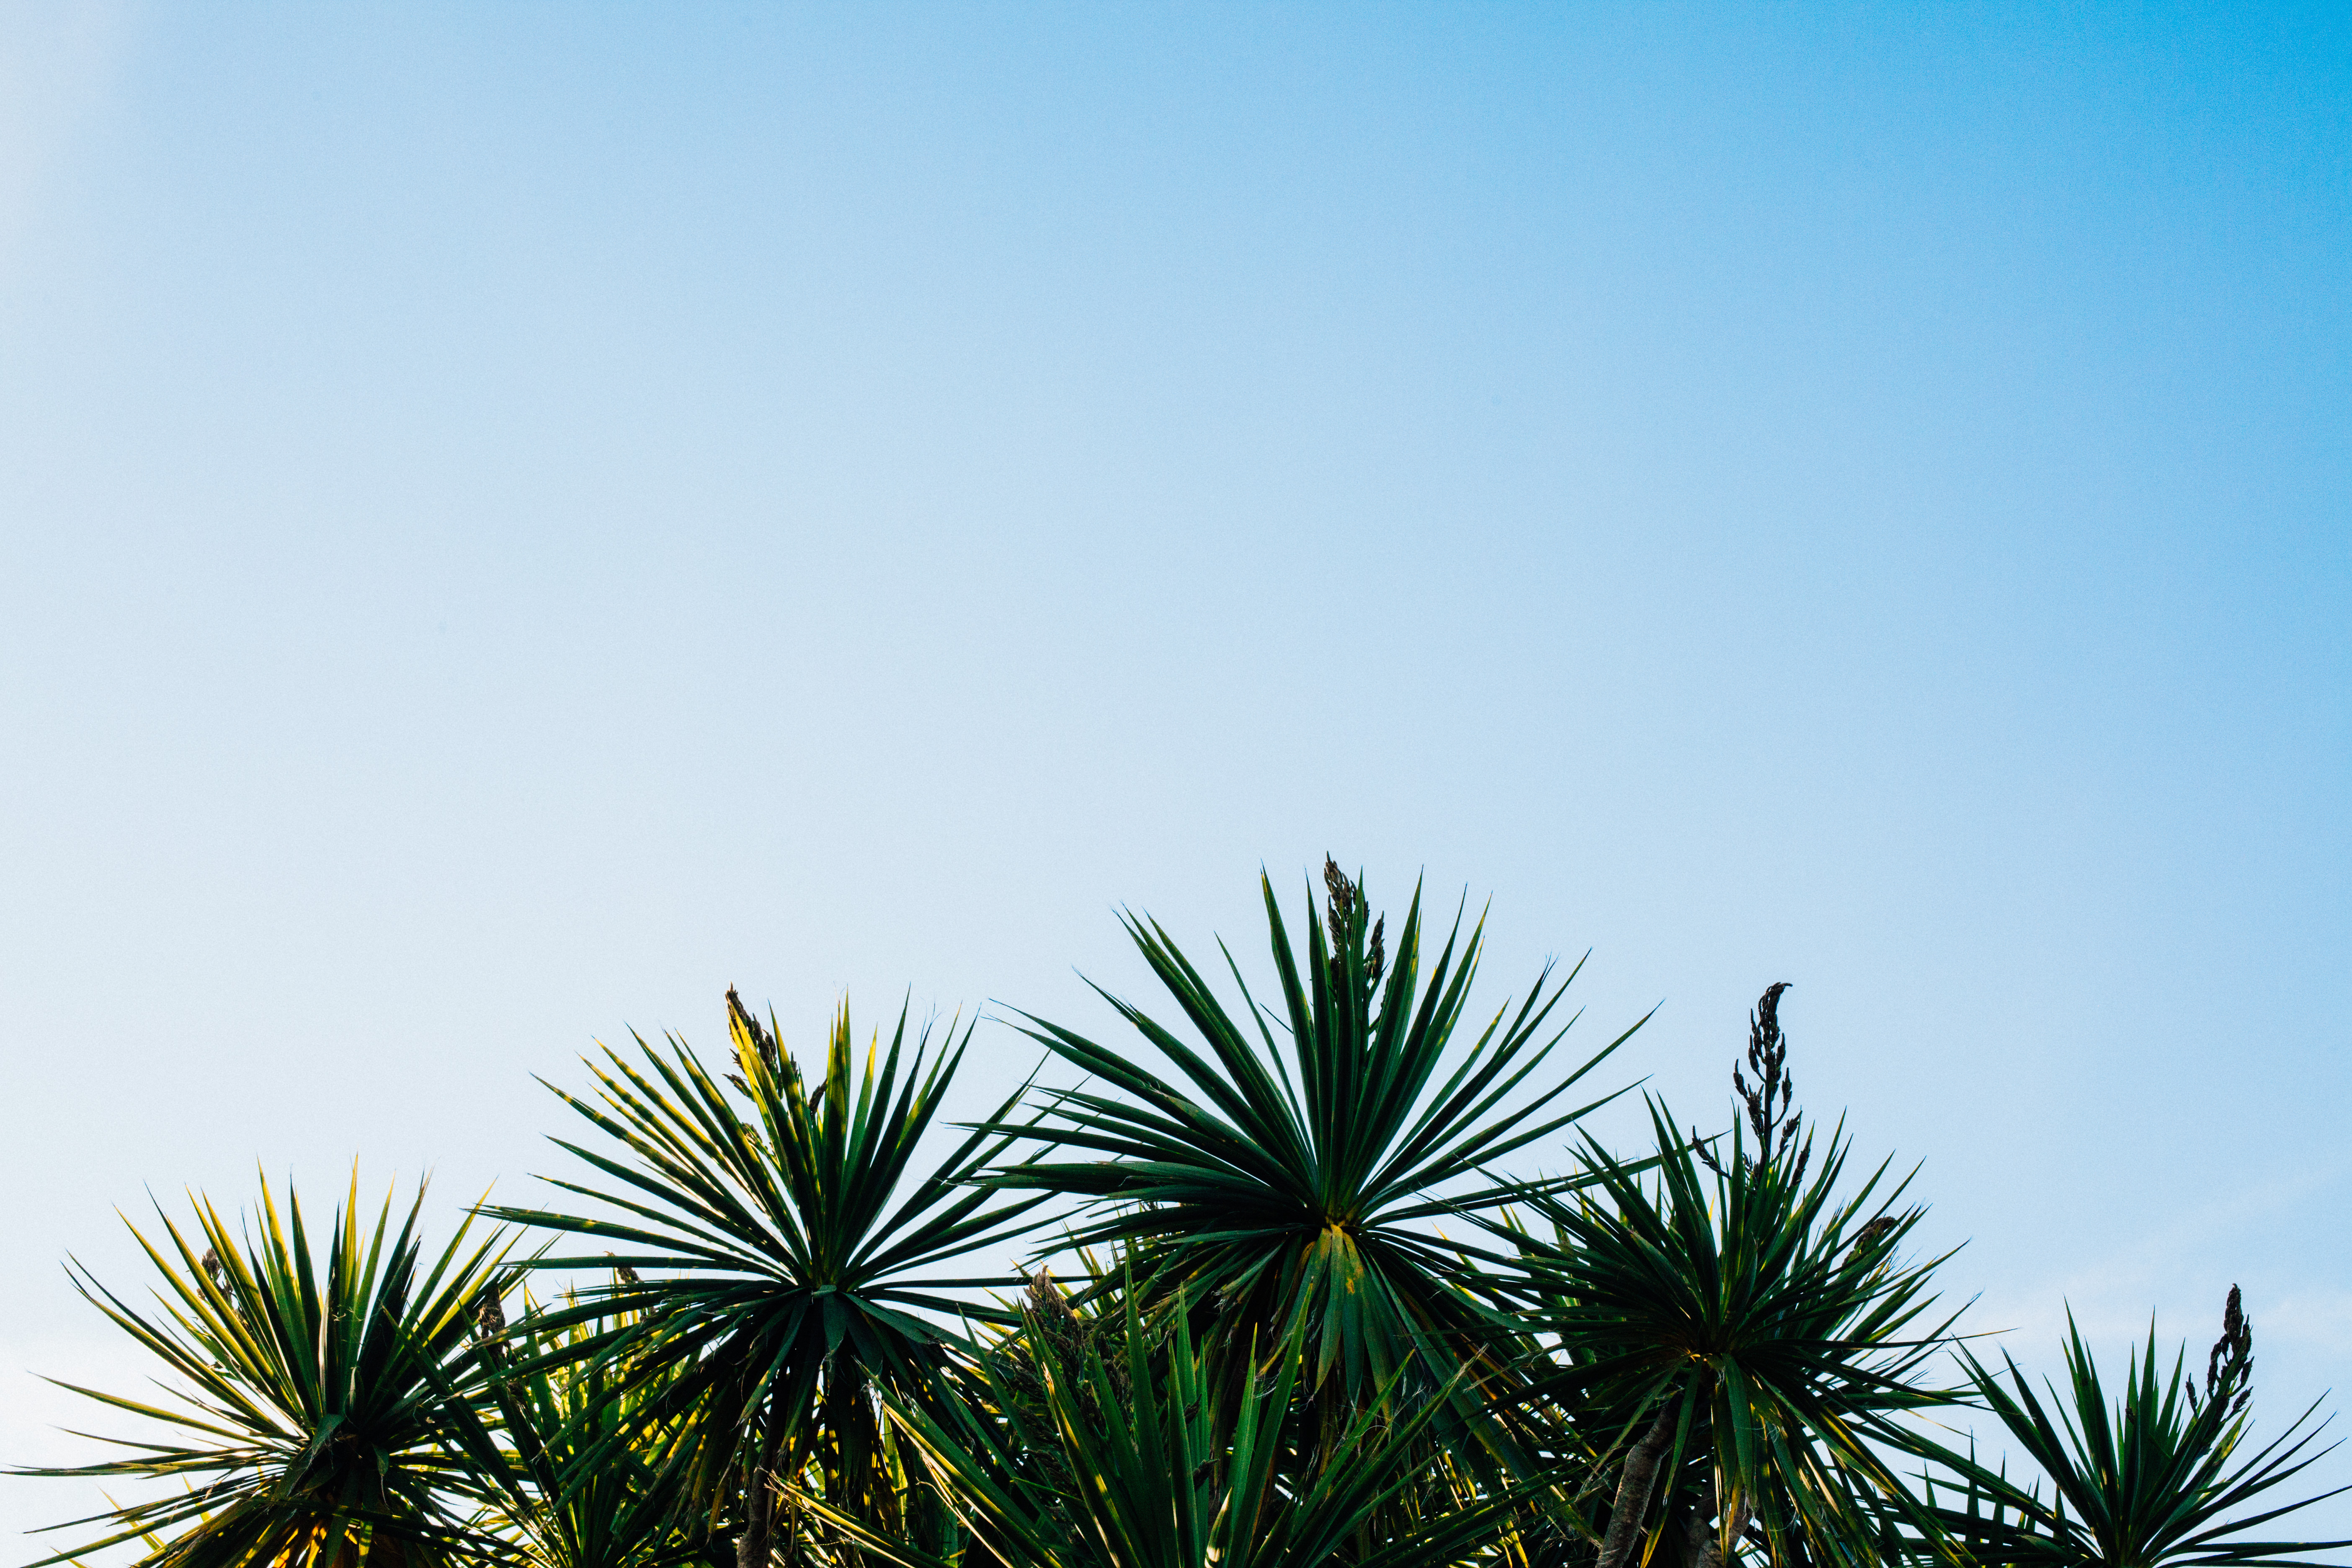
beach, sea, coast, tree, nature, grass, ocean, horizon, plant, sky, sunlight, leaf, flower, wind, flora, tropics, ecosystem, flowering plant, woody plant, land plant, arecales, palm family